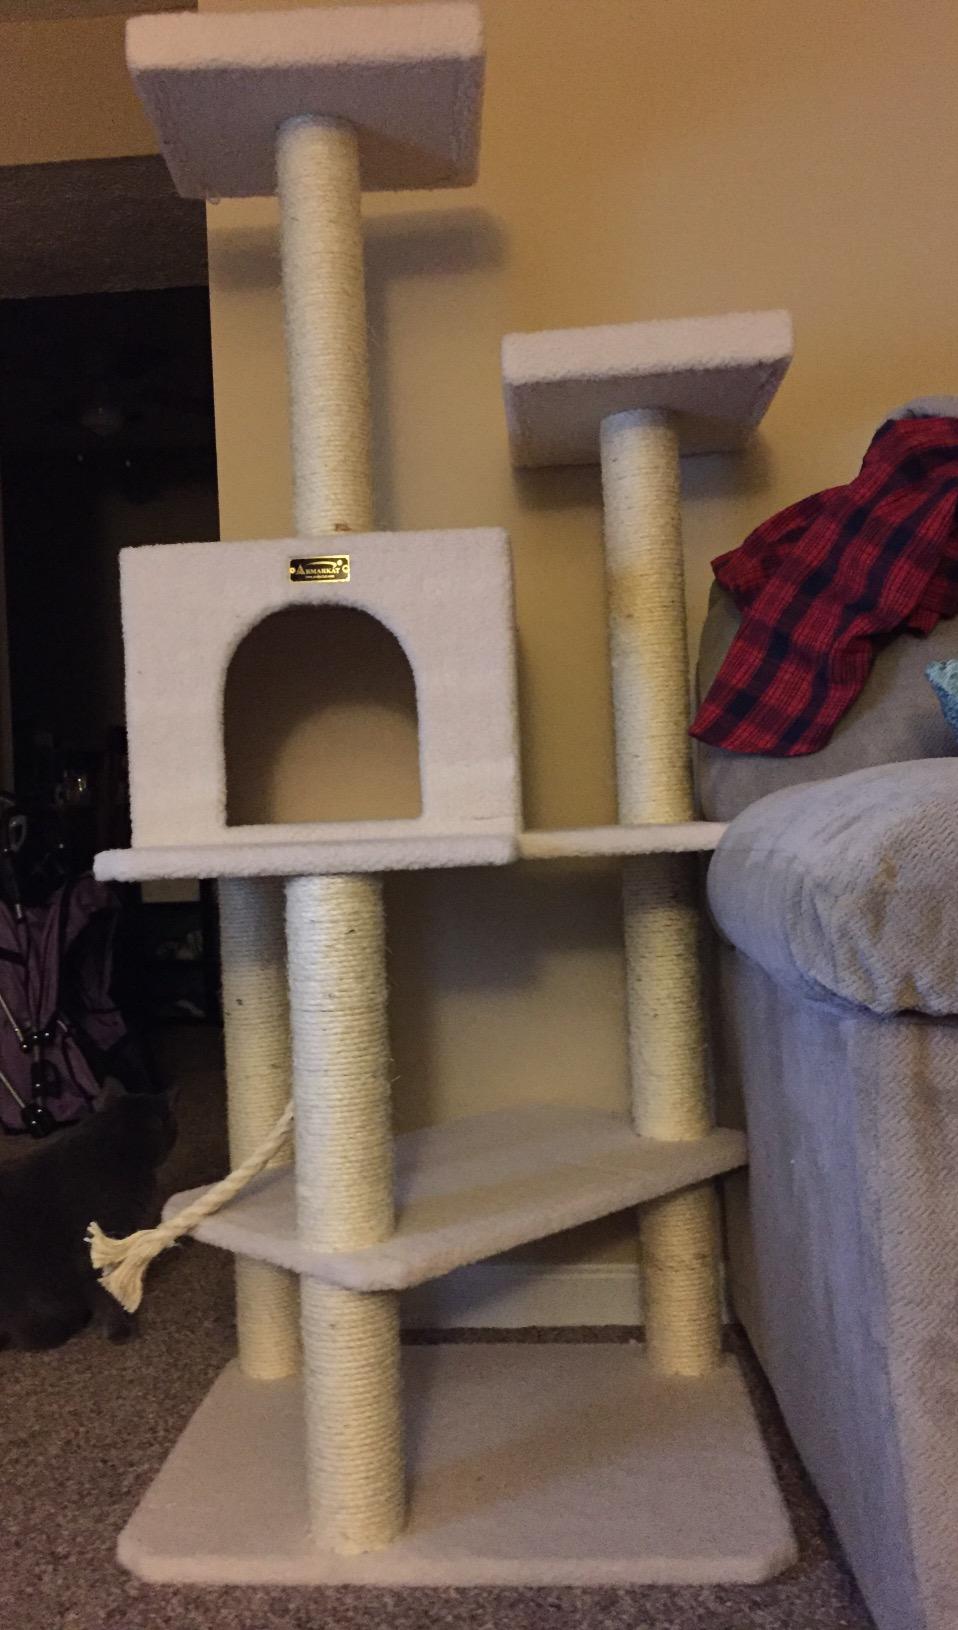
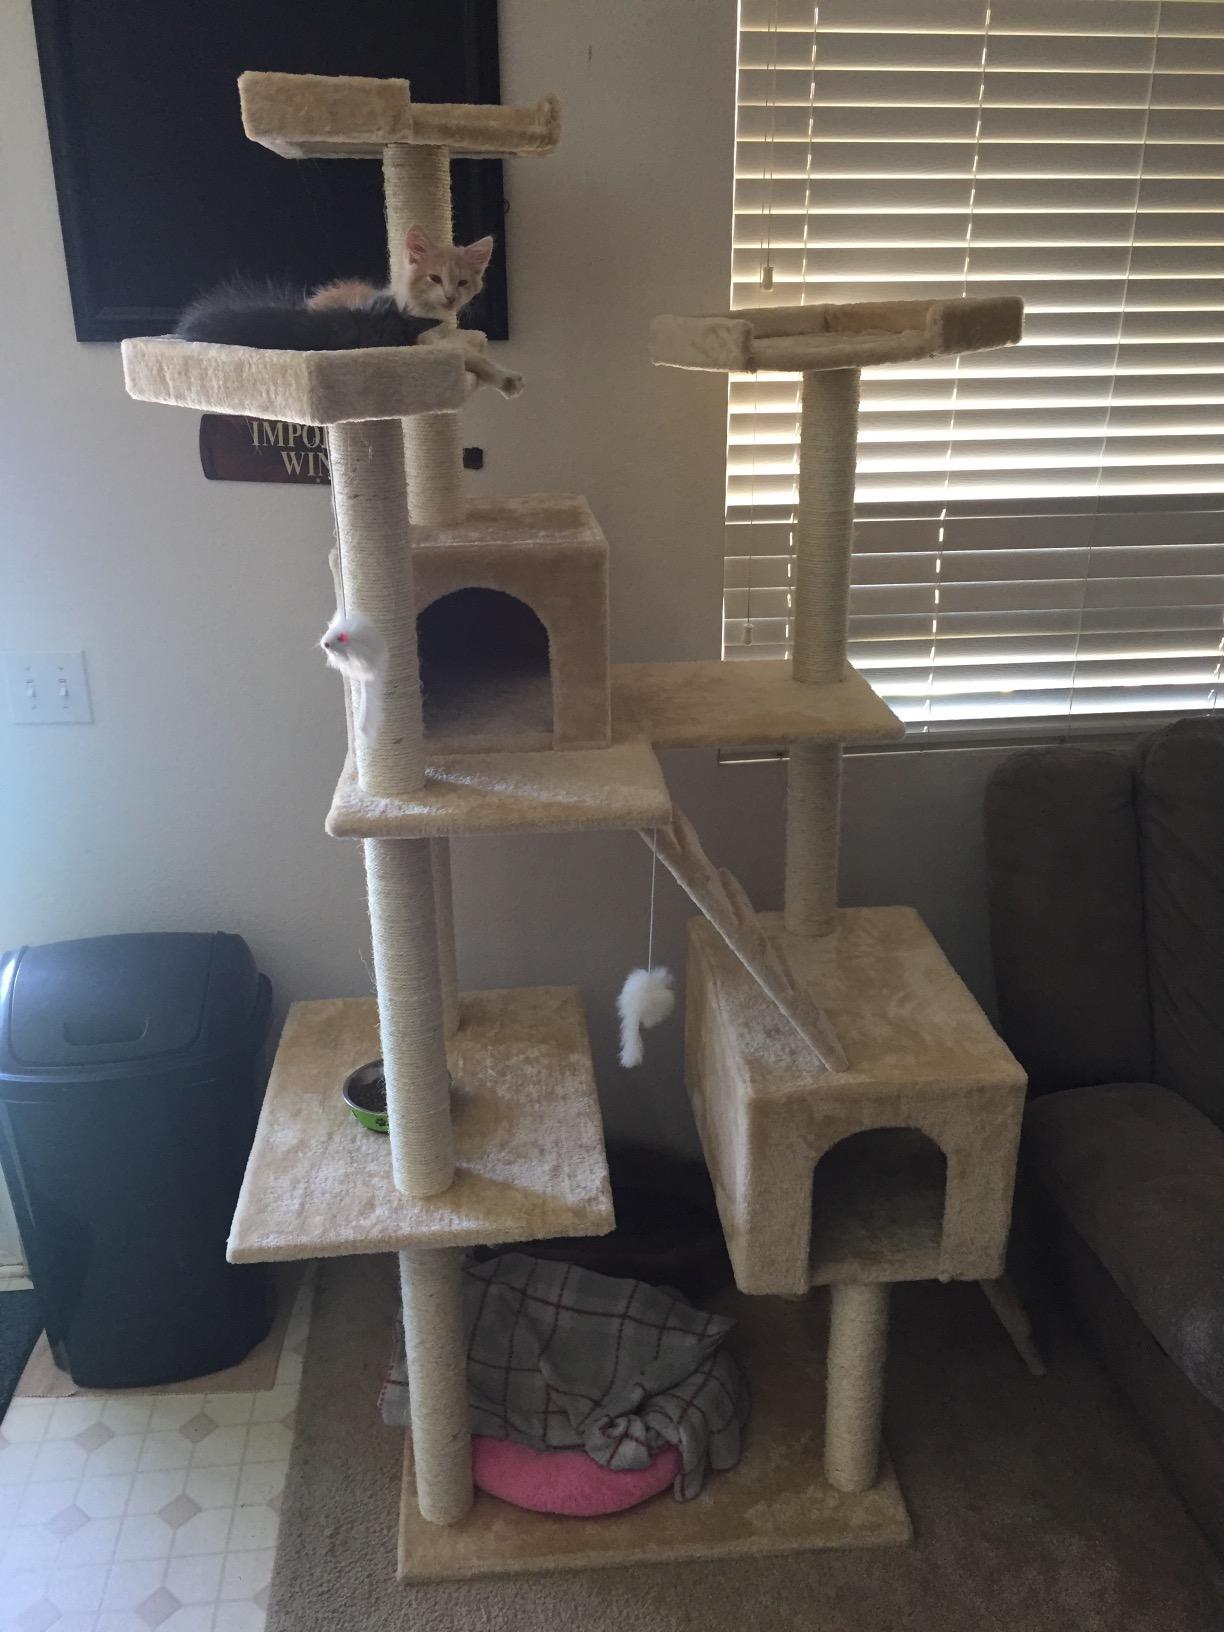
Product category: items_cat tree
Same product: no